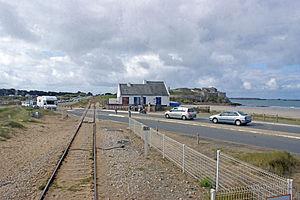
Vu de la halte, le passage à niveau et l'ancienne maison du garde barrière, avec en arrière plan le fort de Penthièvre.
La halte de L'Isthme est une halte ferroviaire française de la ligne d'Auray à Quiberon, située, à proximité du Fort de Penthièvre sur la commune de Saint-Pierre-Quiberon, dans le département du Morbihan en région Bretagne.
La ligne d’Auray à Quiberon est une ligne de chemin de fer française à voie unique et écartement normal qui constitue un embranchement de la ligne de Savenay à Landerneau, ligne radiale du sud de la Bretagne. Elle permet, à partir de la gare d'Auray, la desserte de la presqu'île de Quiberon.